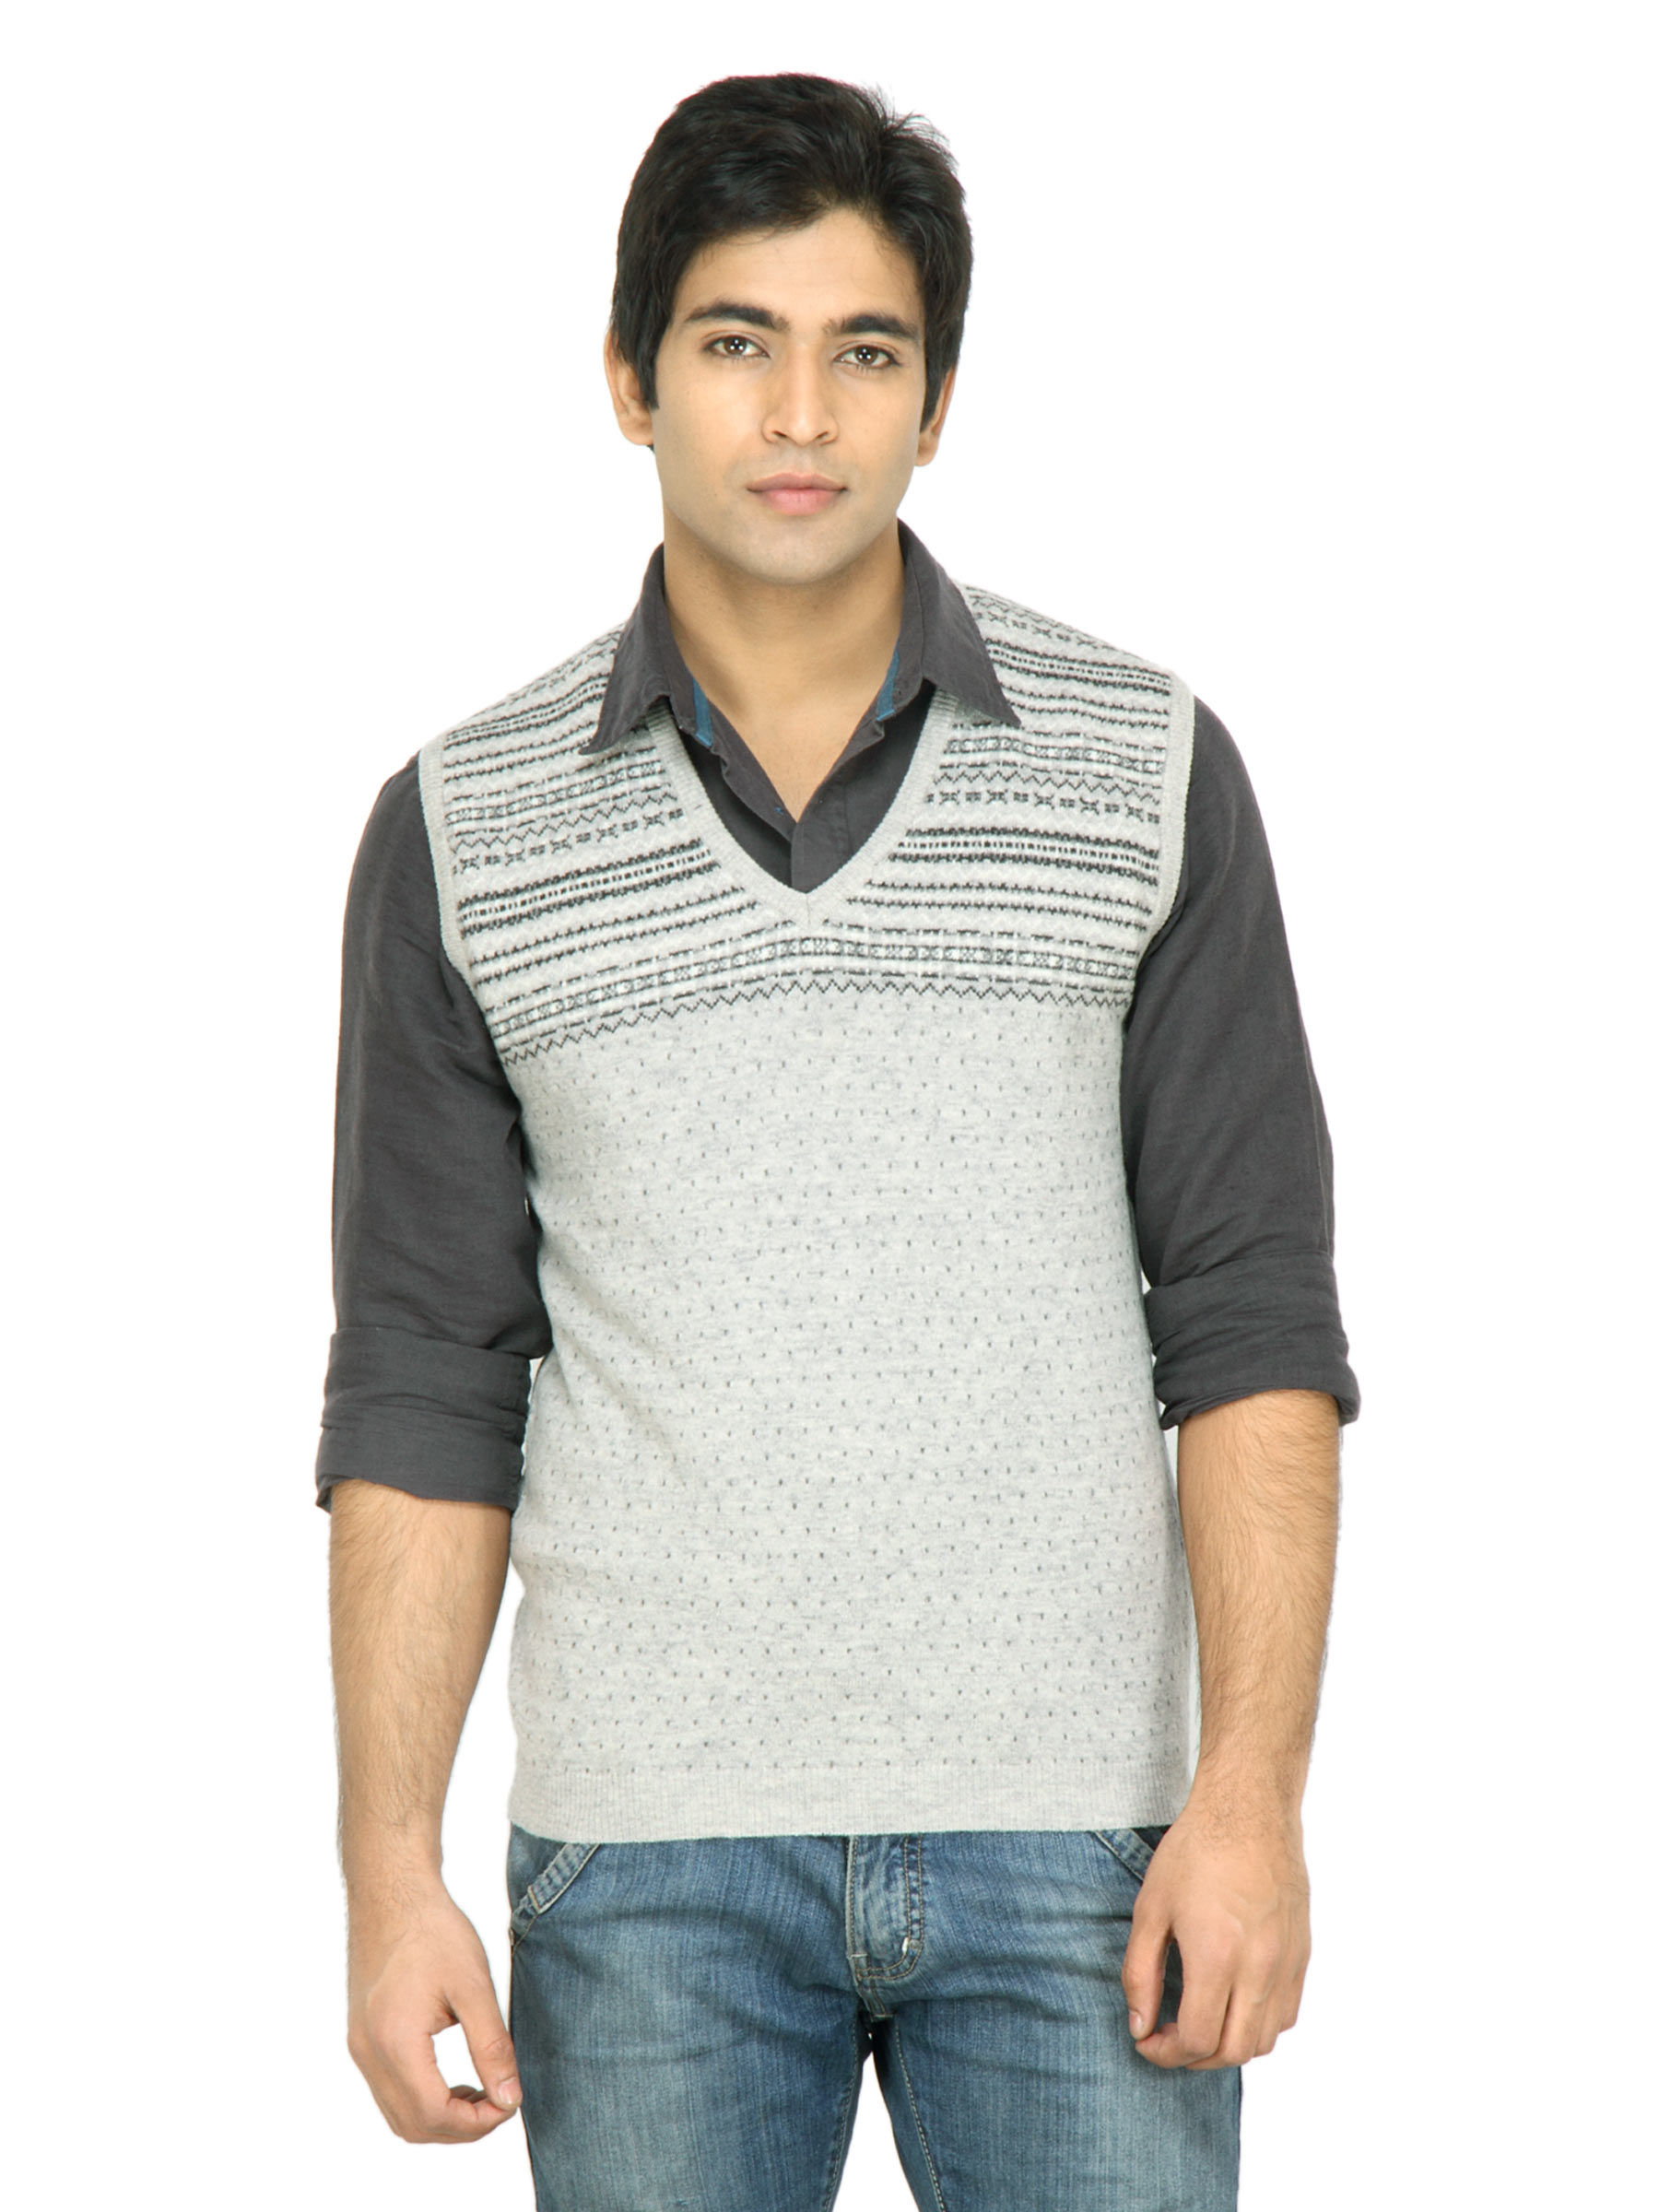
United Colors of Benetton Men Grey Sweater
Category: Apparel / Topwear / Sweaters
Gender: Men
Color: Grey
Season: Fall 2011
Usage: Casual